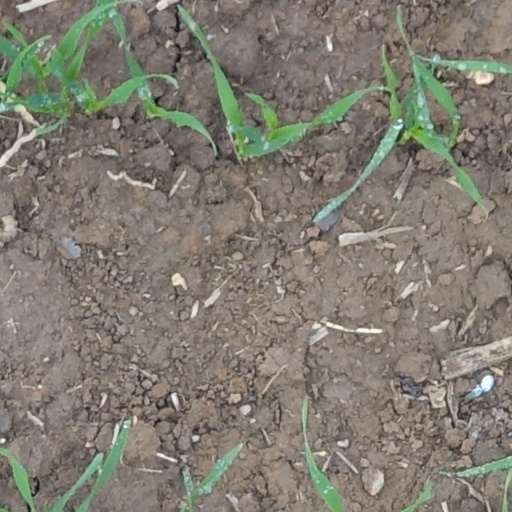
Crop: wheat